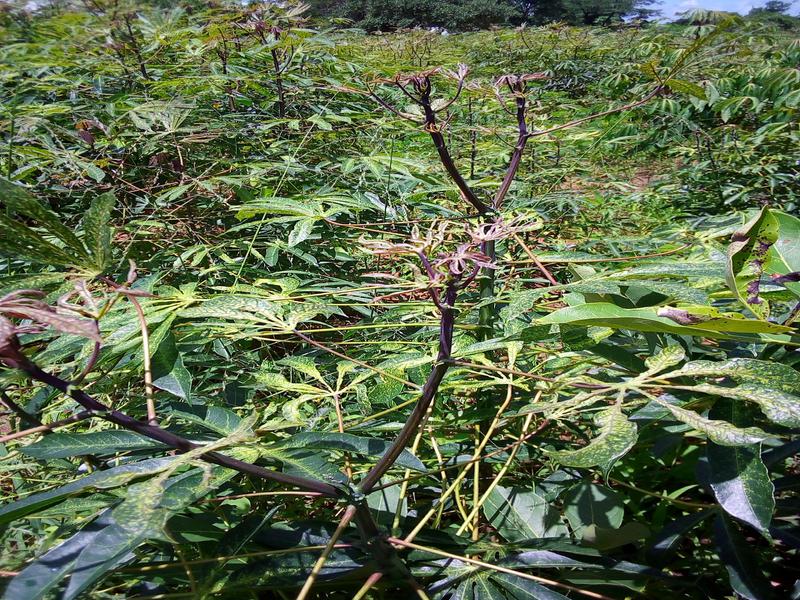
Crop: cassava
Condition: green_mottle